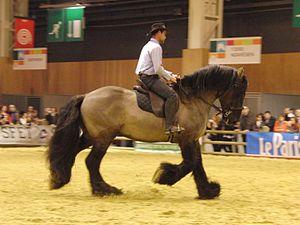
Présentation d'un trait Poitevin monté - Salon international de l'agriculture 2014, Paris, France
Le Poitevin mulassier, également appelé trait mulassier ou Poitevin, est une race chevaline française rattachée au groupe des traits. Grand, calme, élégant et doté de crins ondulés en raison de son origine liée au cheval flamand, il peut porter des robes variées et originales, comme le souris, le noir et l'isabelle. Il tire son nom « mulassier » de la principale fonction d'origine des juments, leur aptitude à engendrer des mules poitevines aux qualités de force et de rusticité très appréciées, par croisement avec des baudets du Poitou. L'industrie mulassière fait les beaux jours du Poitevin mulassier du milieu du XIXᵉ siècle jusqu'au milieu du XXᵉ siècle.